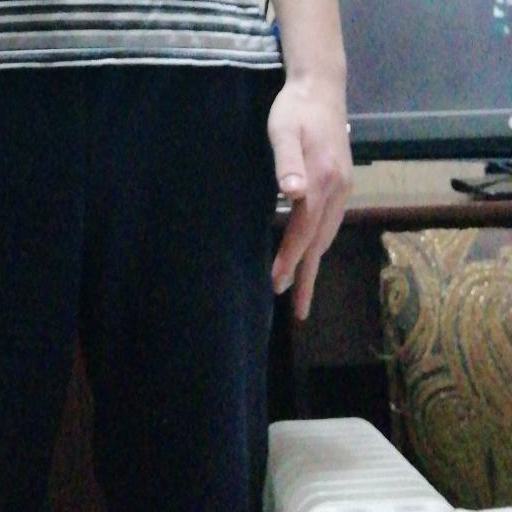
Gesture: no_gesture